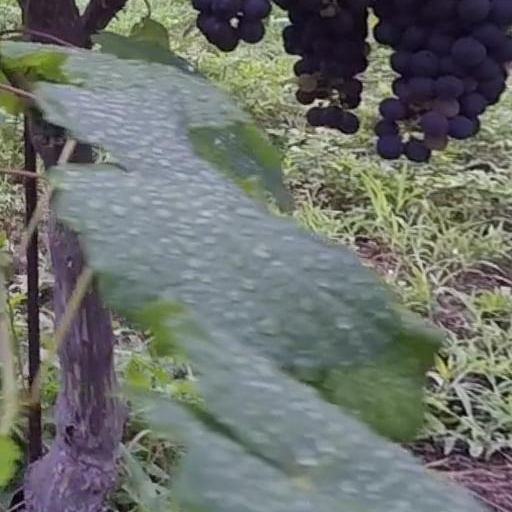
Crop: grape